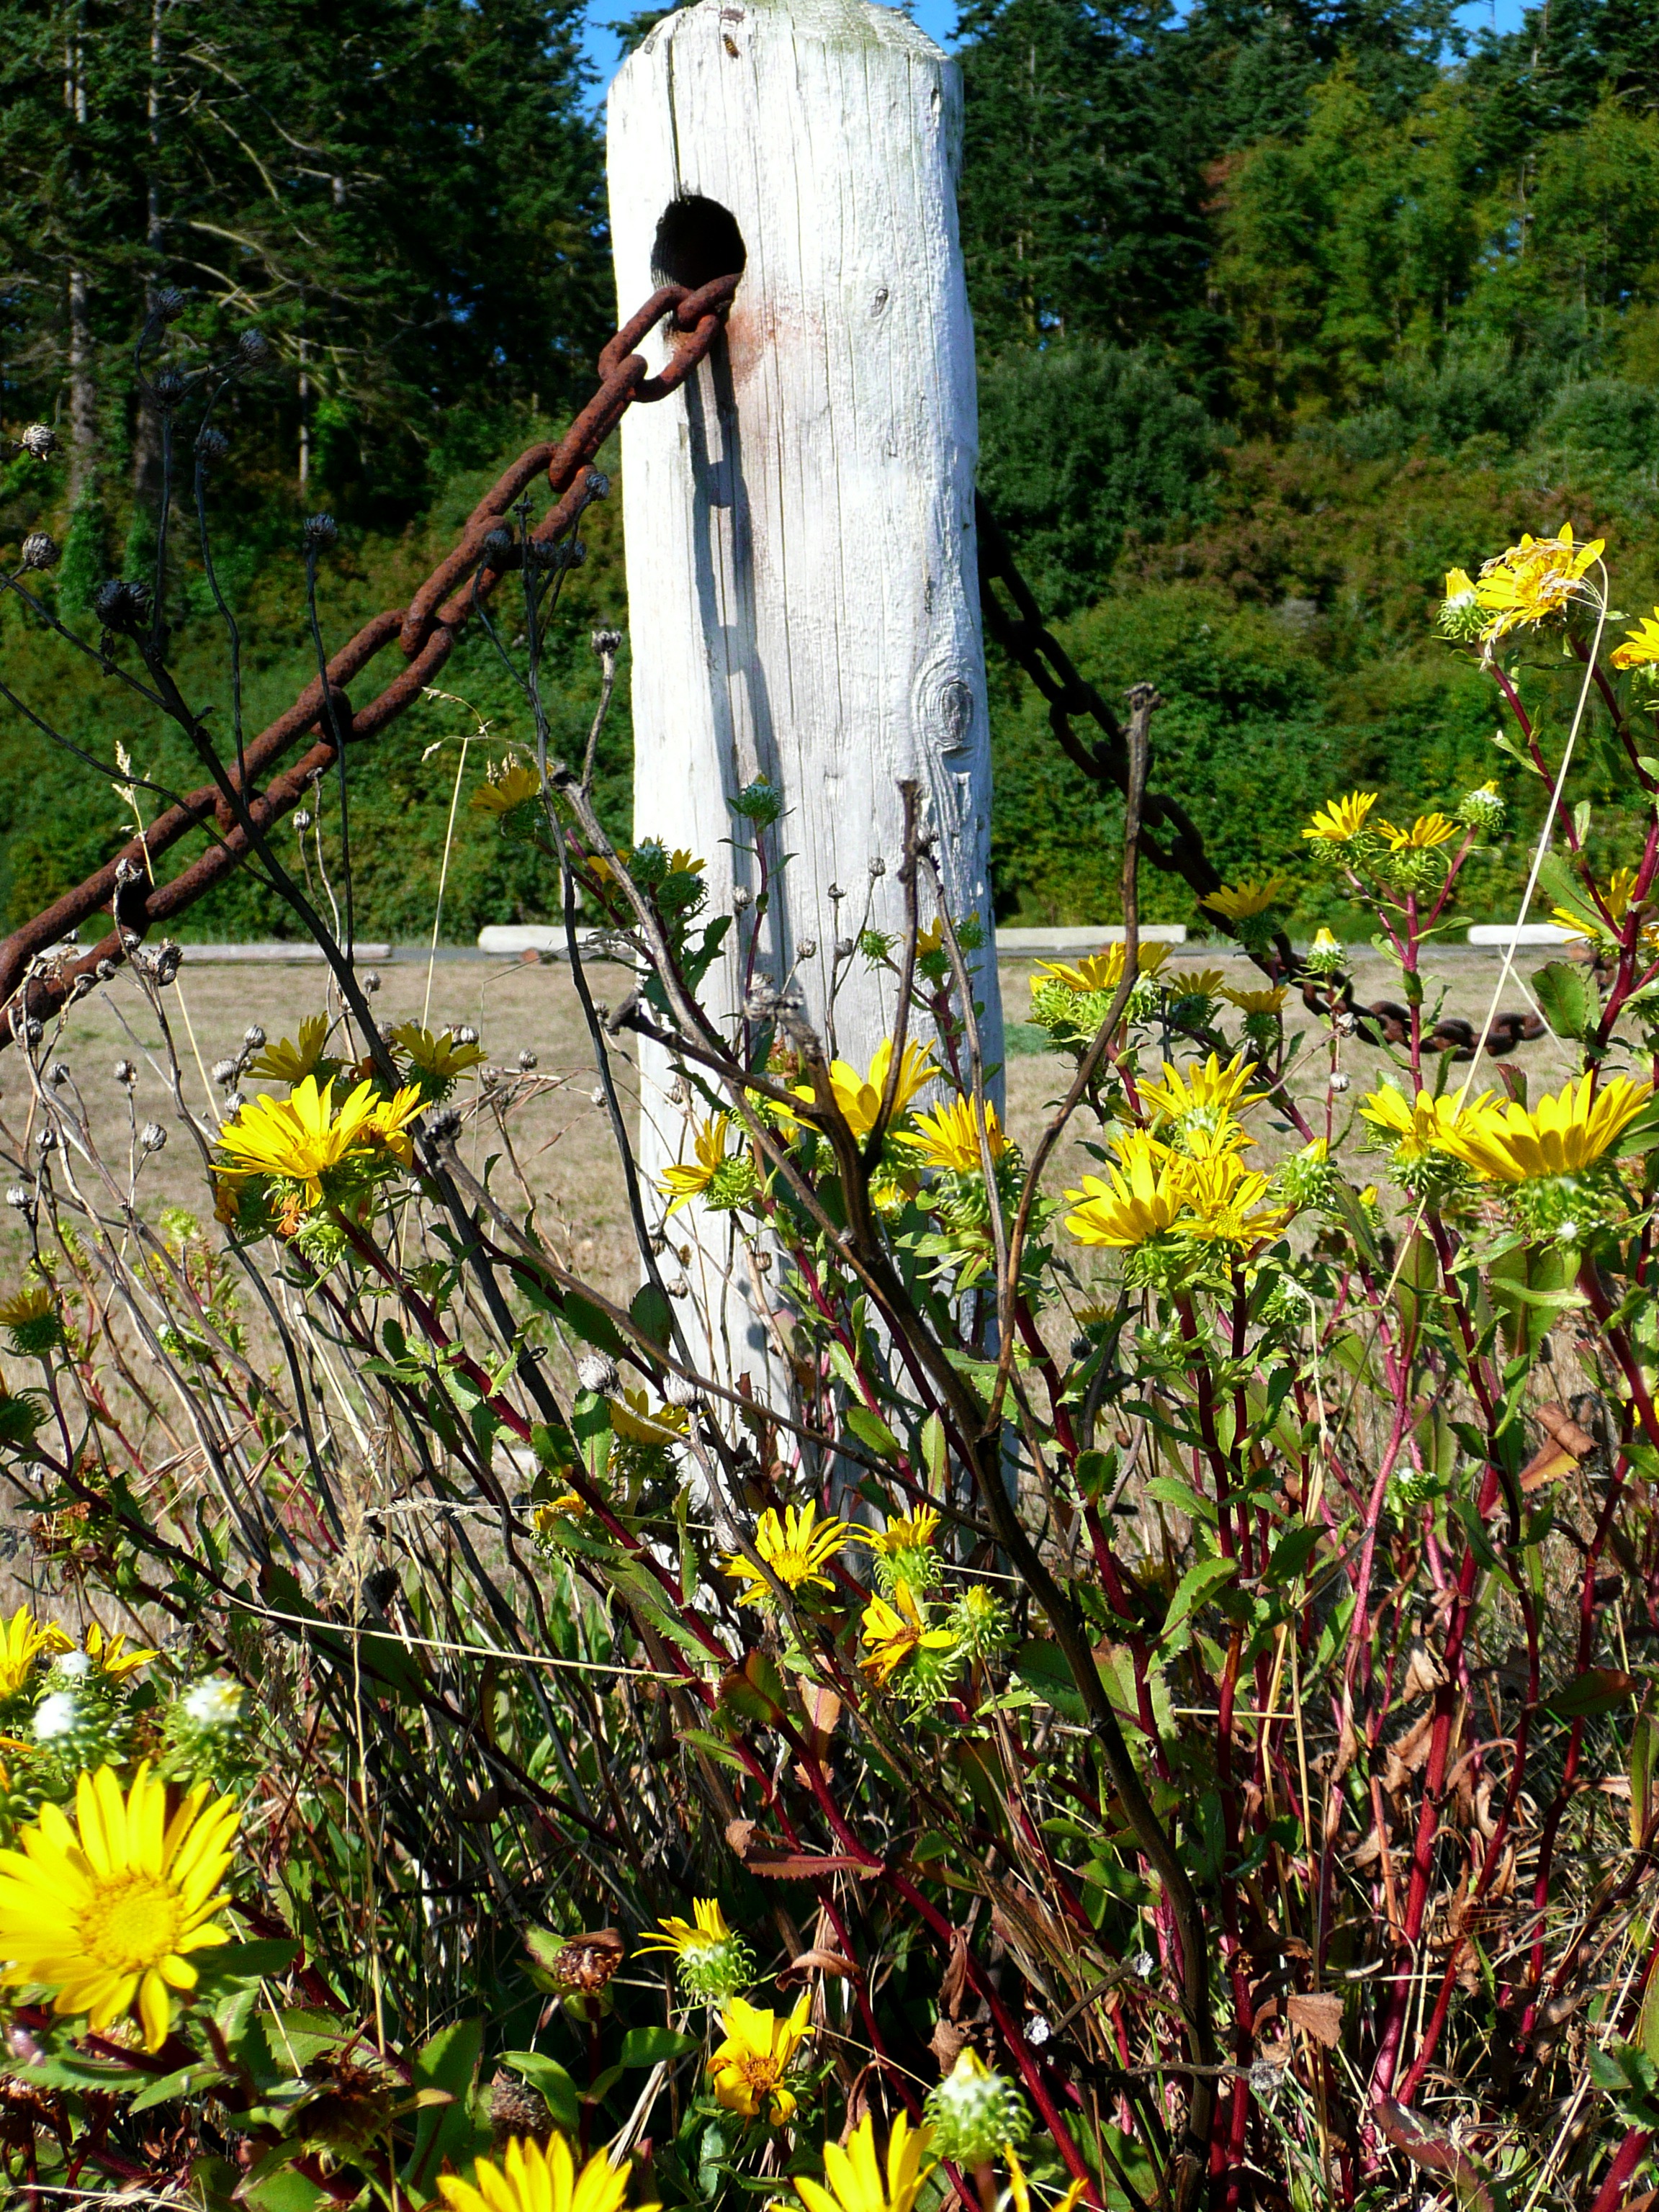
tree, nature, grass, wilderness, branch, post, plant, leaf, chain, flower, summer, floral, wild, spring, jungle, autumn, botany, blooming, yellow, garden, flora, outdoors, shrub, wildflowers, woodland, habitat, yard, fliower